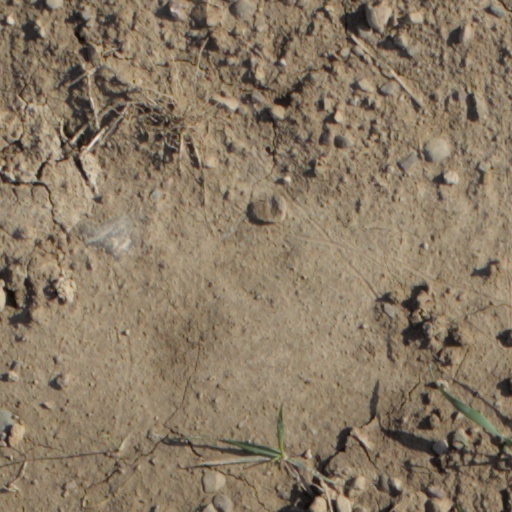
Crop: wheat